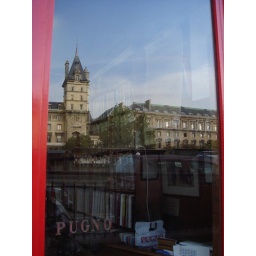
I love it how the scenery is reflected on the door of the bookstore with the view of the books still in sight. :)